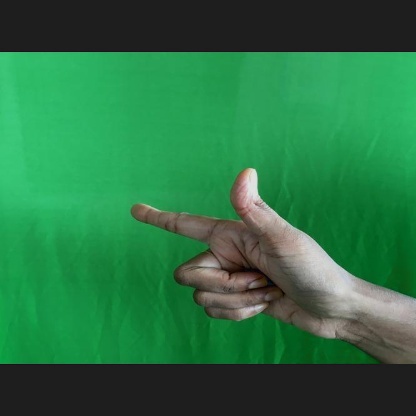
Mudra: Chandrakala